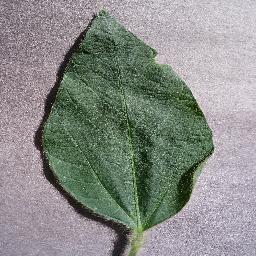
Label: Soybean___healthy